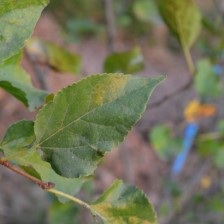
Variety: Kamphaengsaeng42